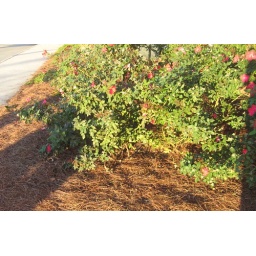
This is a flowering bush growing in a bed of pine straw.